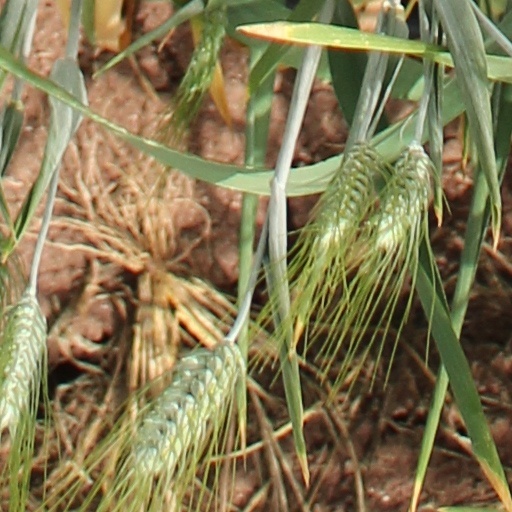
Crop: wheat